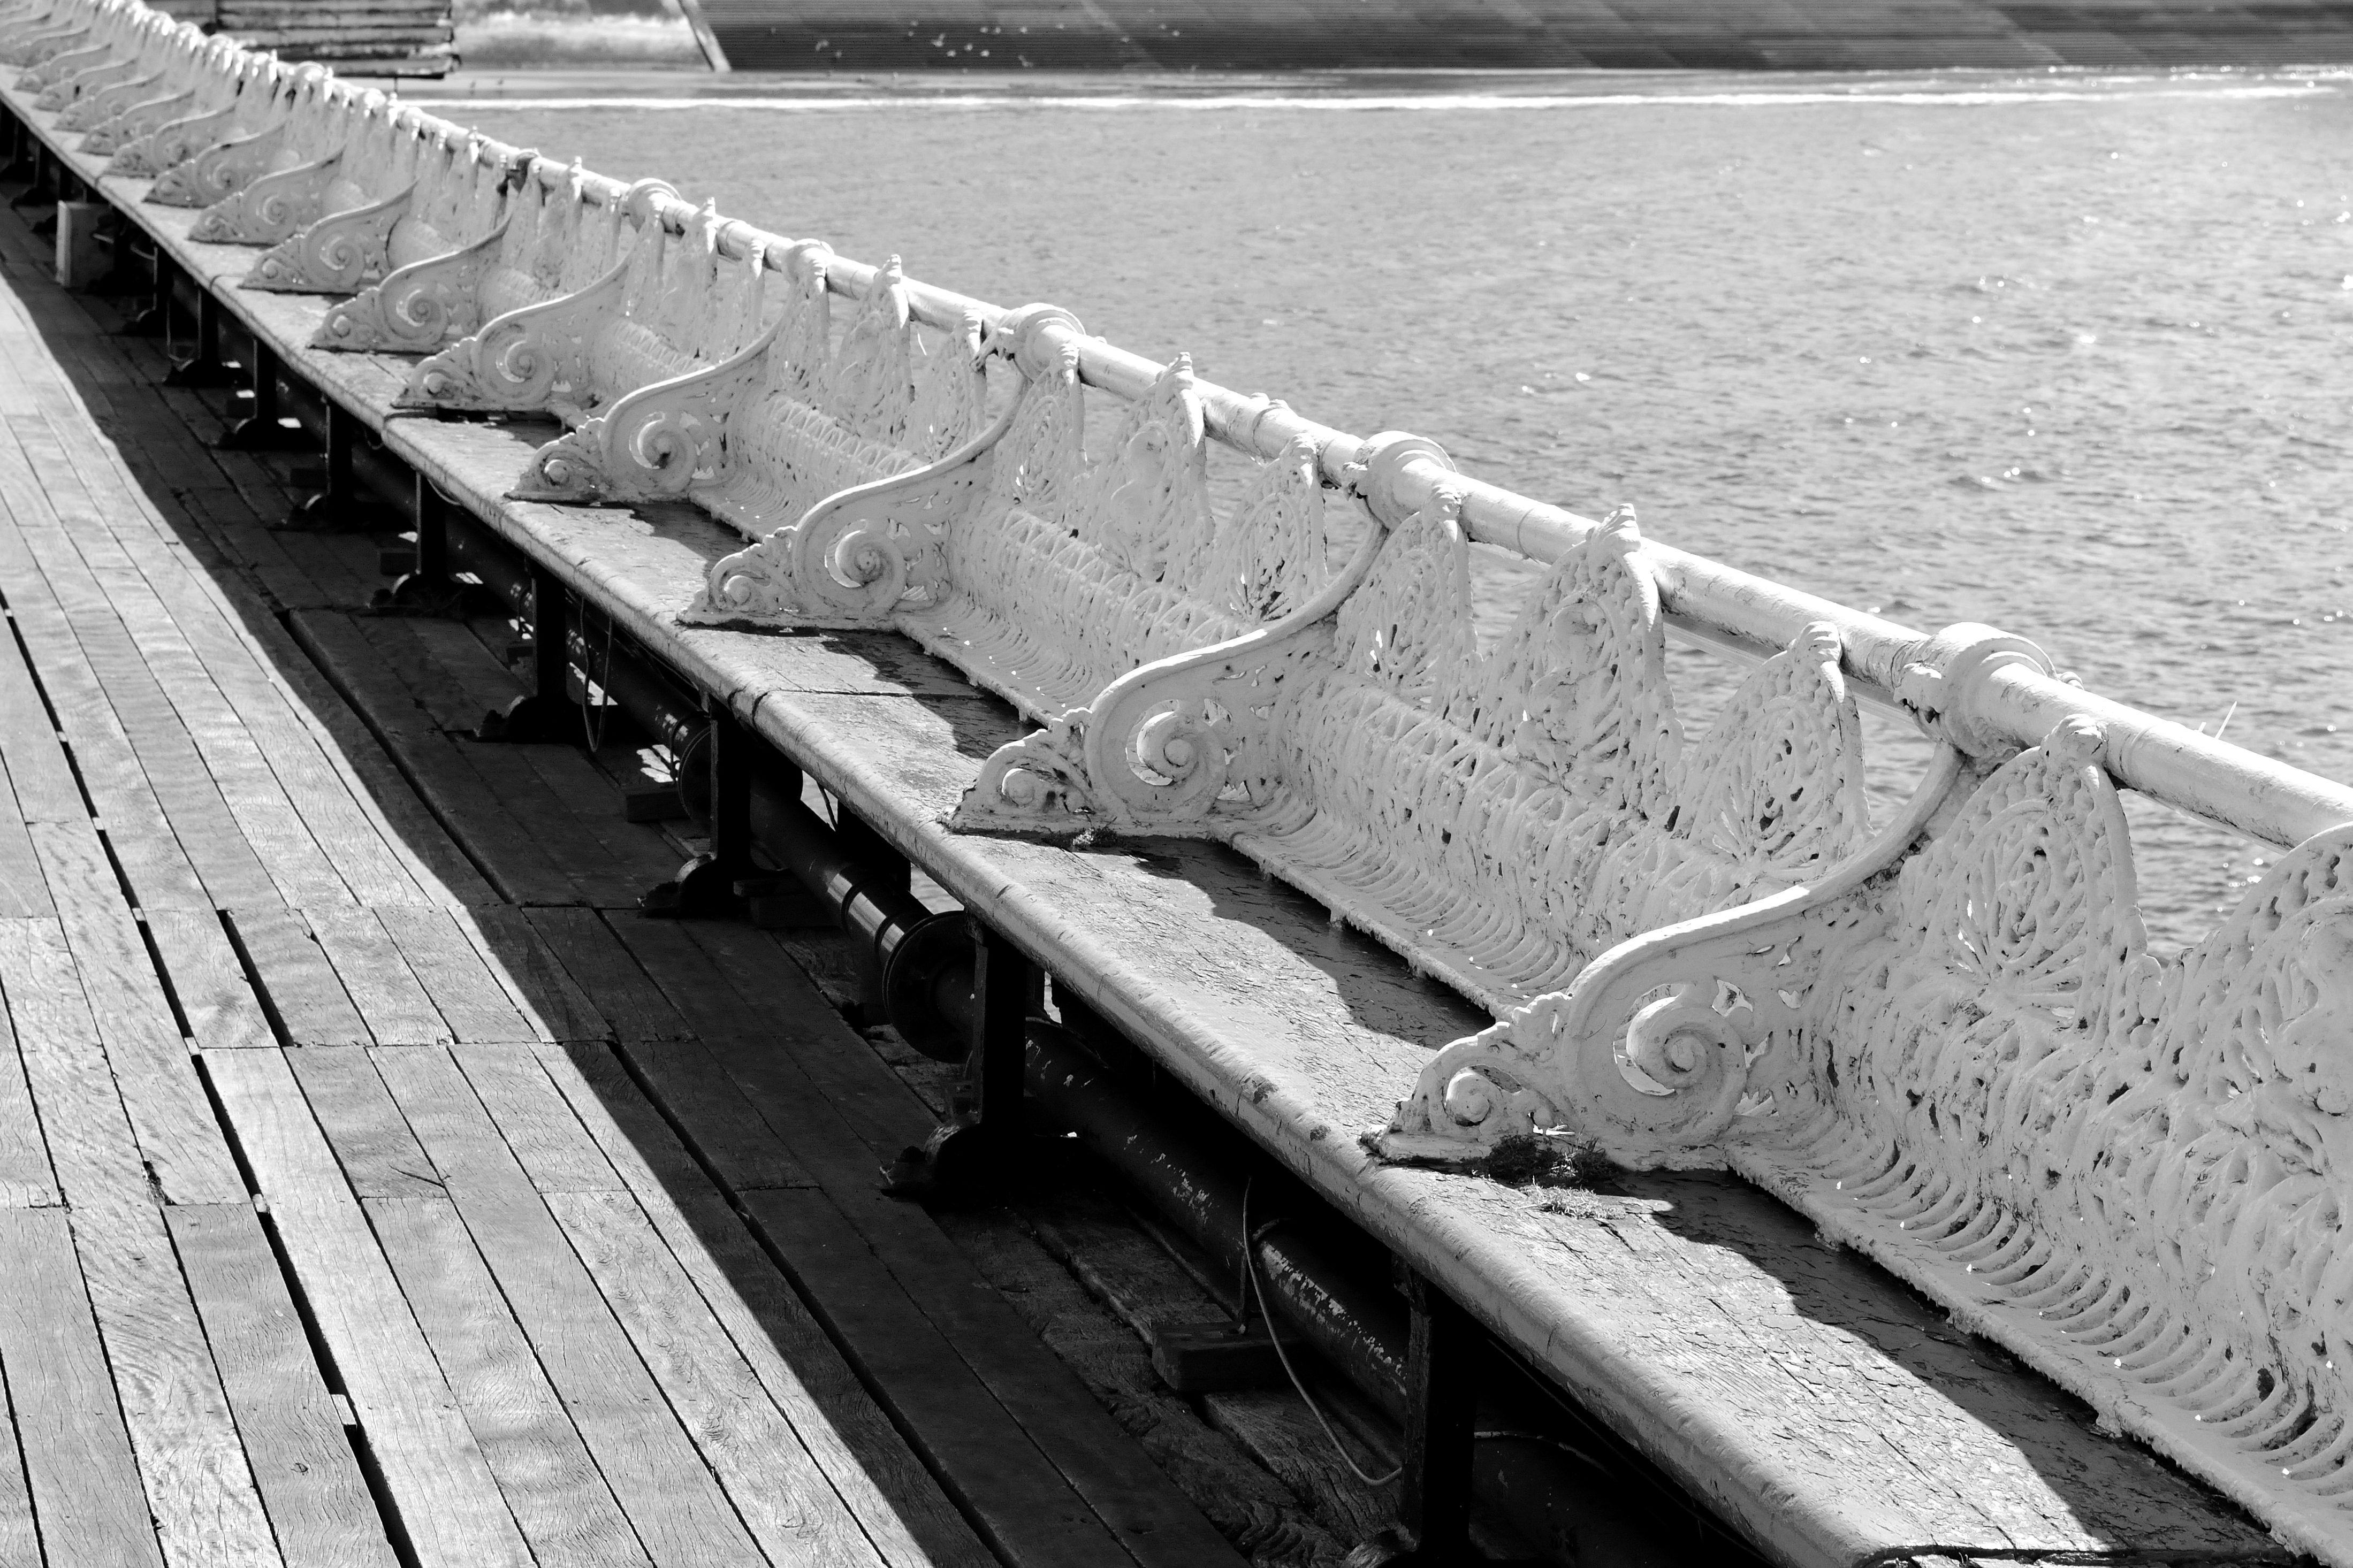
water, snow, winter, black and white, track, white, bridge, pier, seaside, transport, line, vehicle, black, monochrome, bw, blackpool, shape, monochrome photography